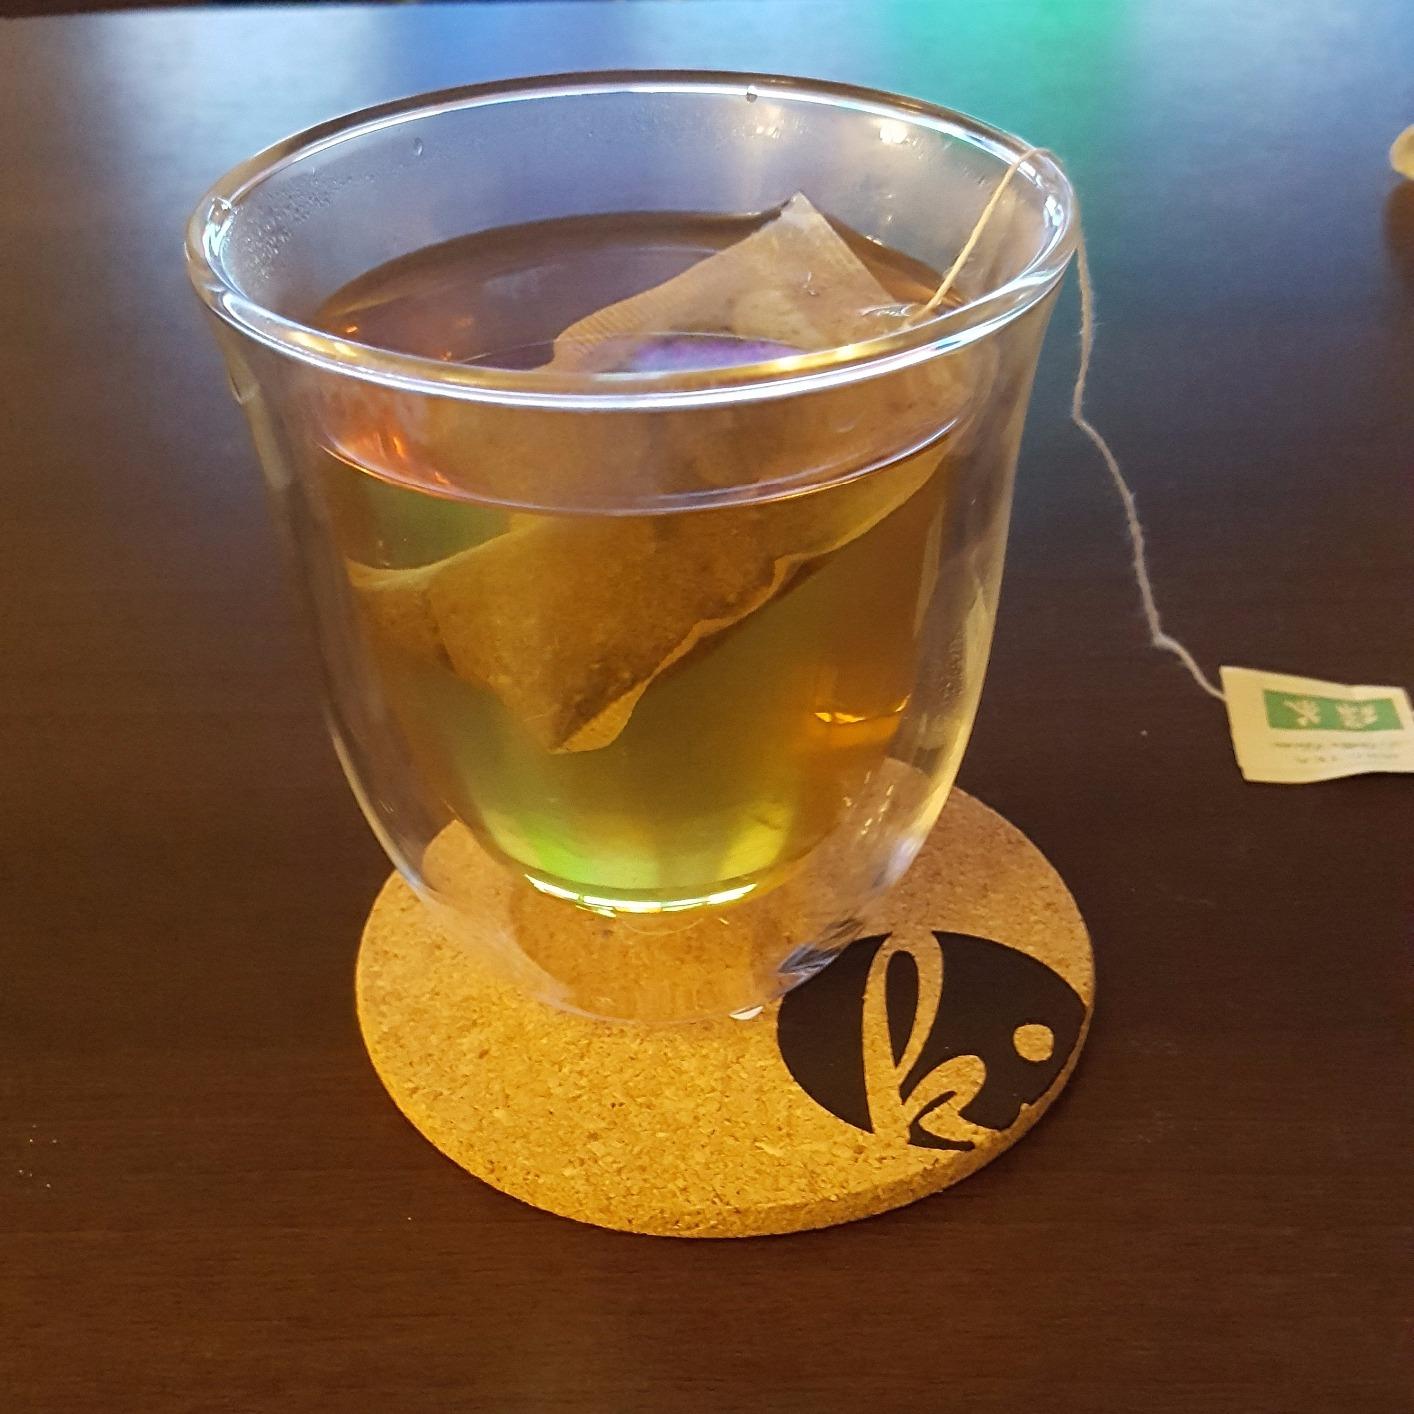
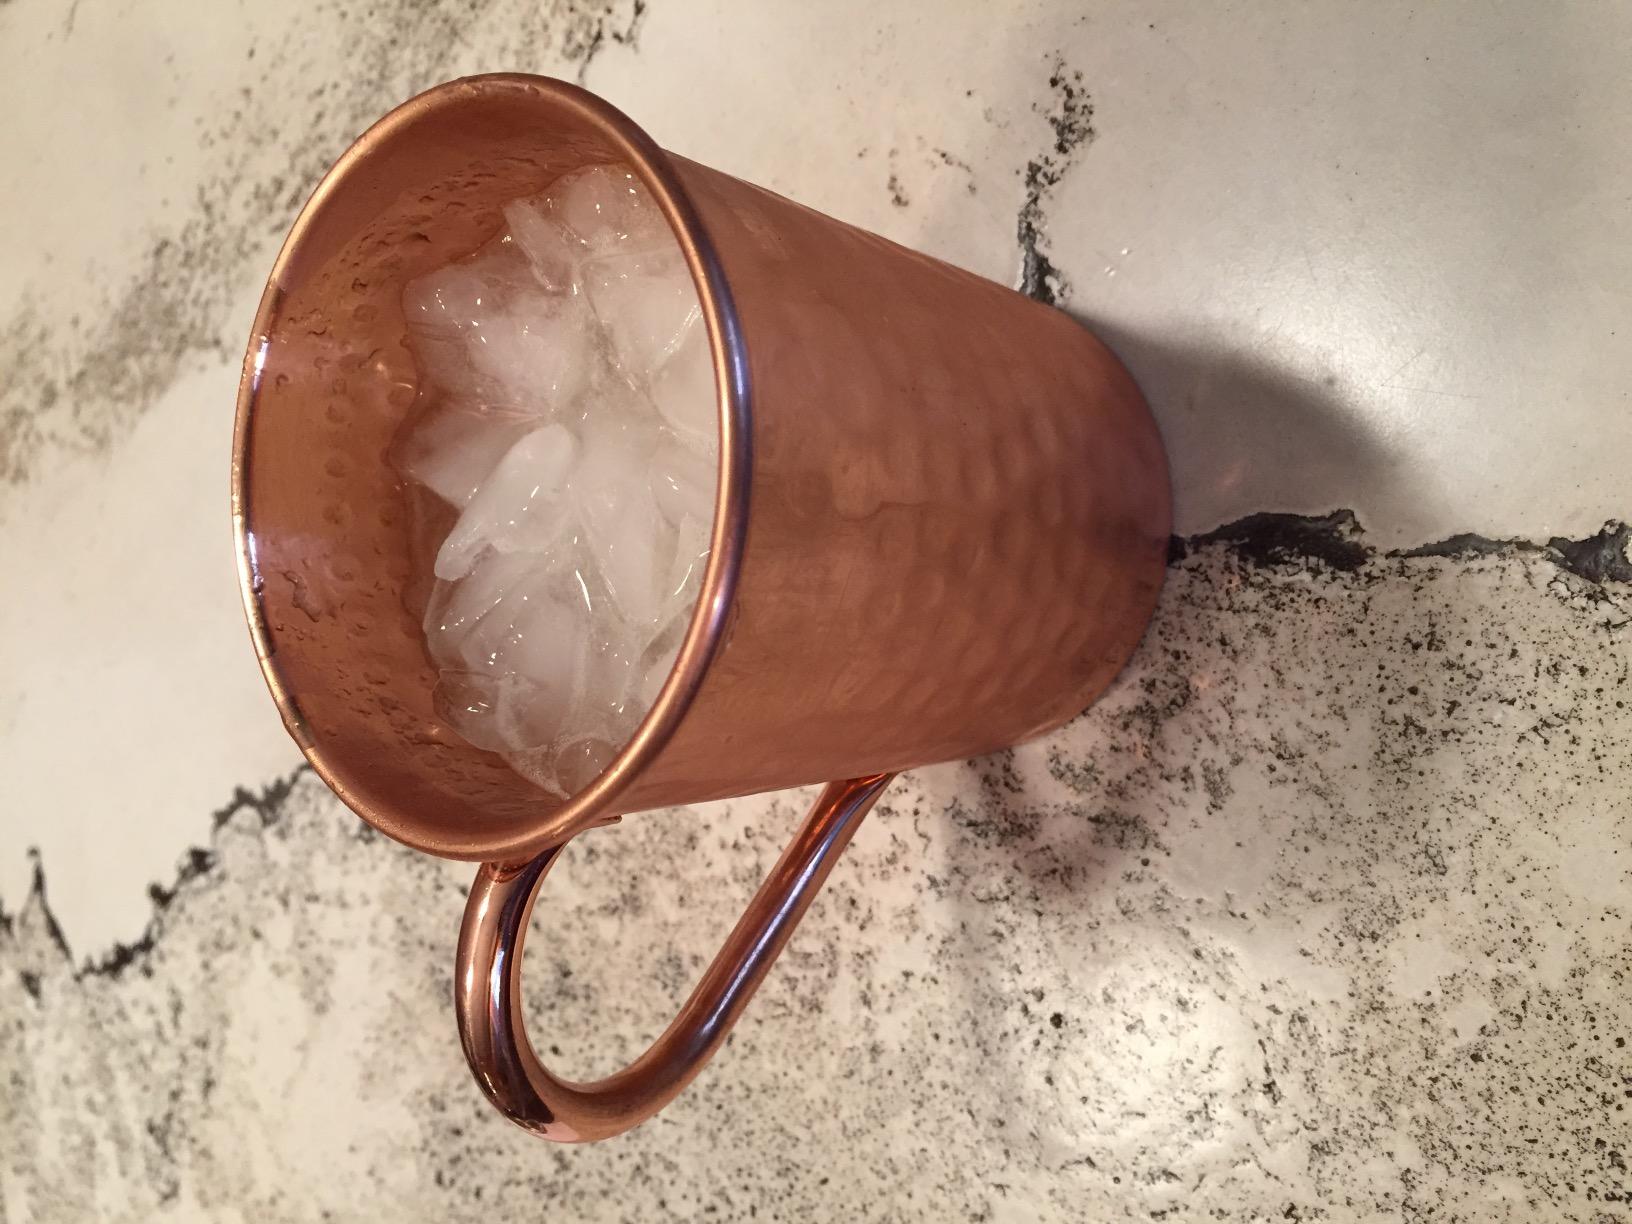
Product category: items_mug
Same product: no